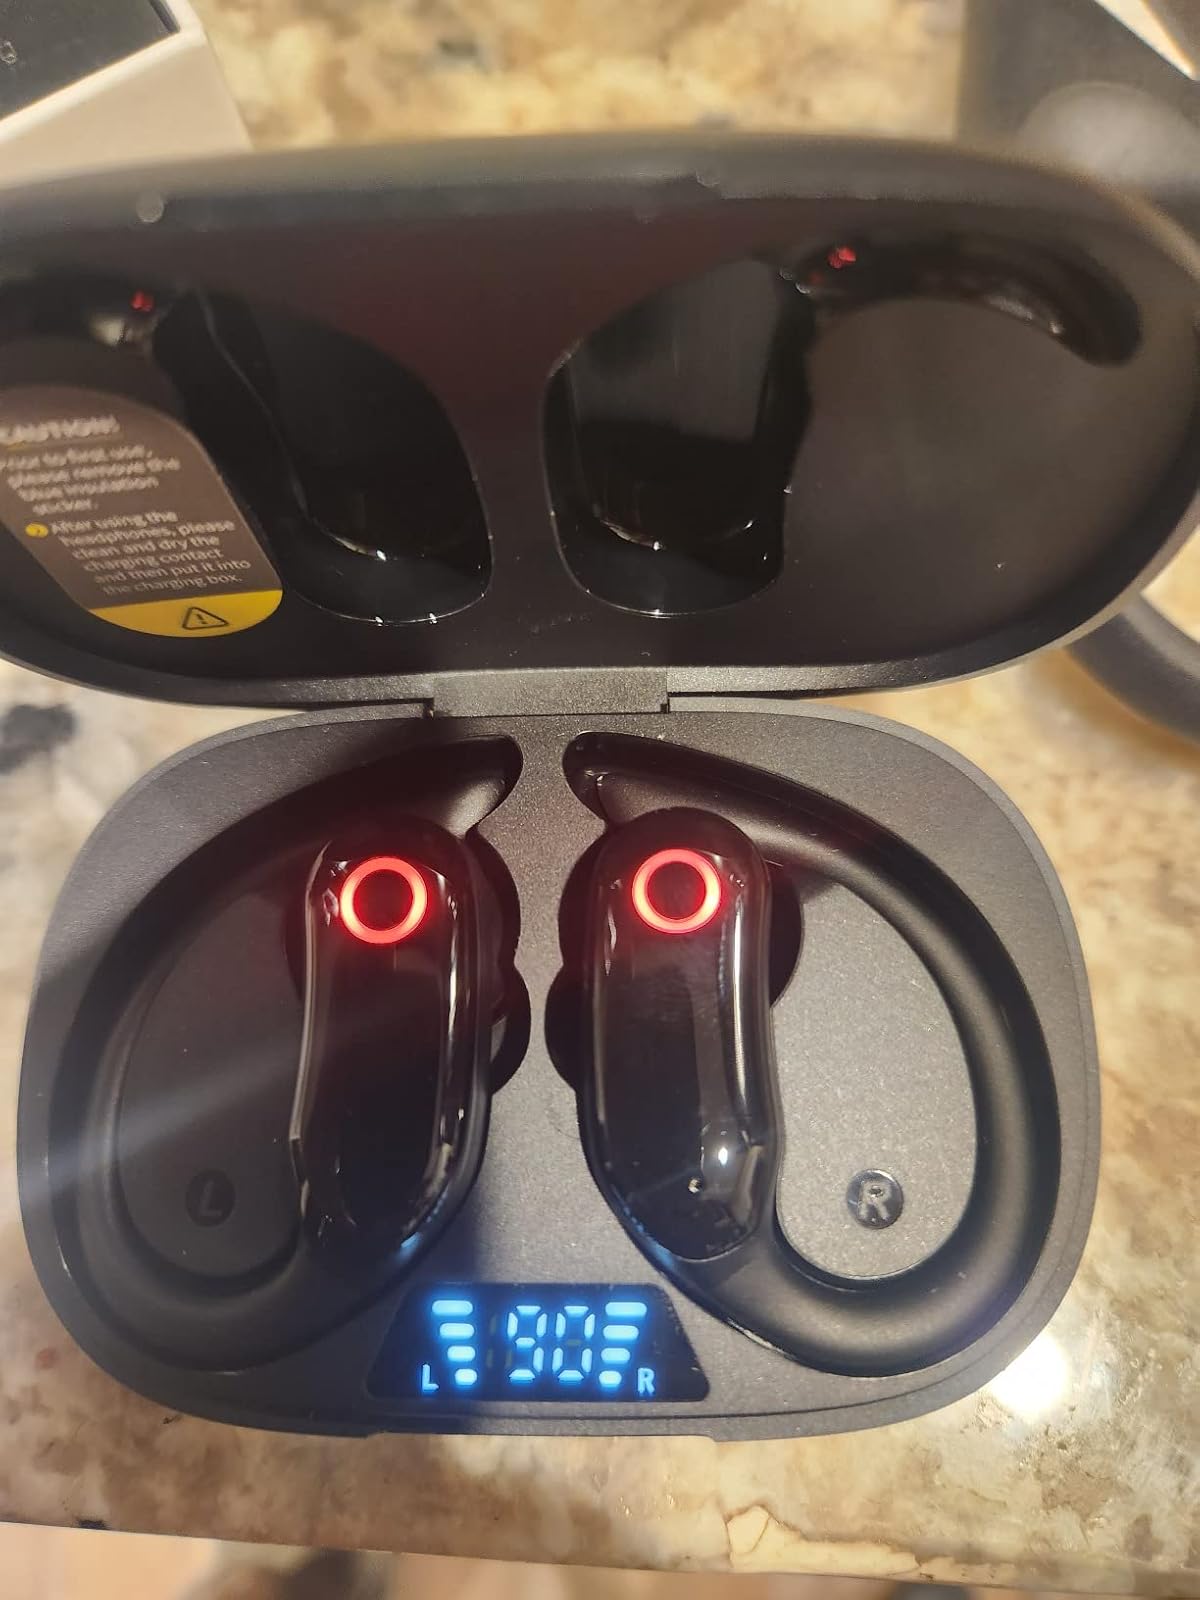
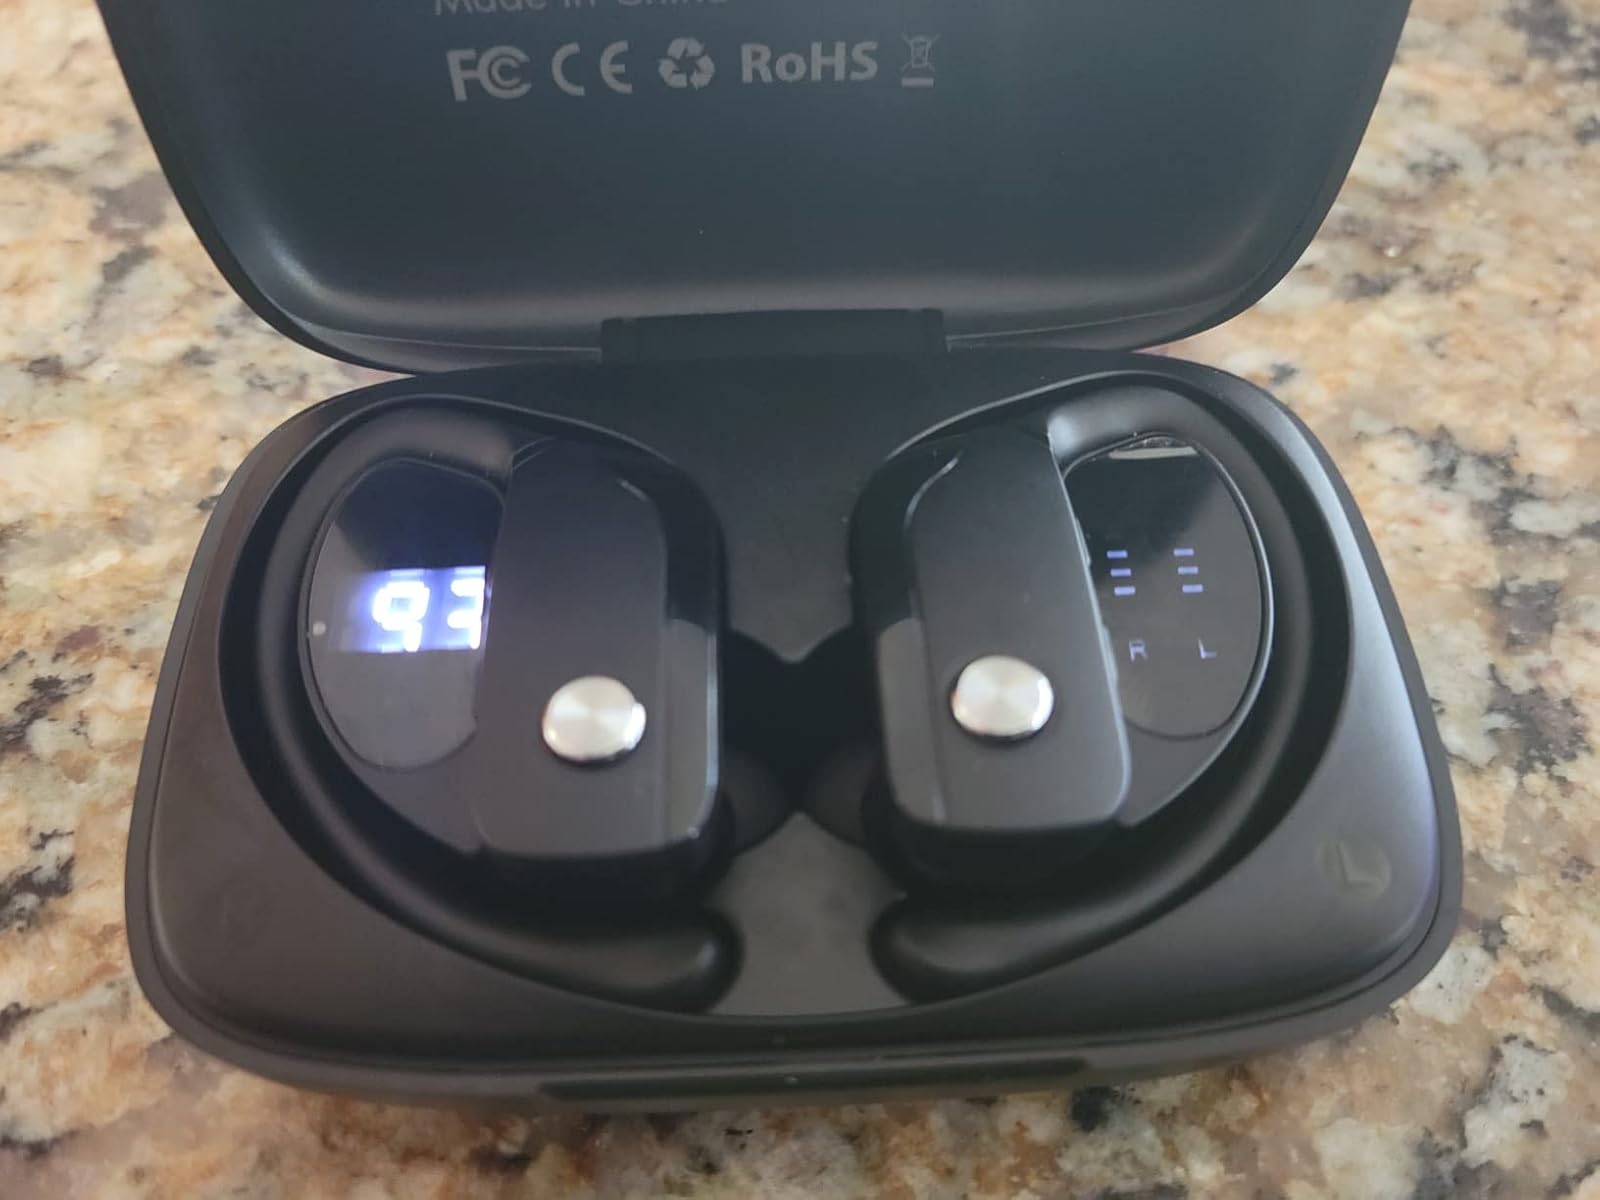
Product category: earbuds
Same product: no